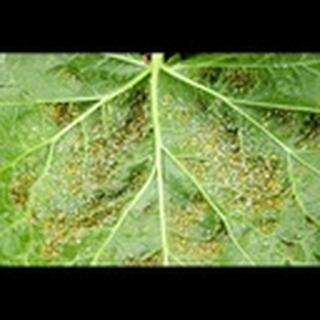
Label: cotton_aphids